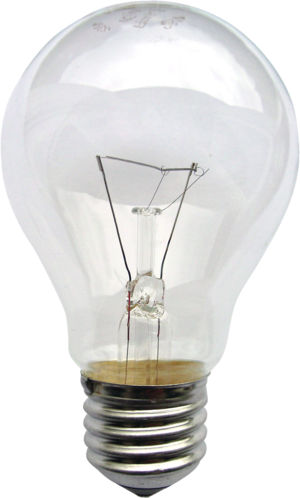
Les applications qui découlent des propriétés des électrons sont nombreuses et diversifiées dans les pays industrialisés. Plusieurs phénomènes lumineux, tels l'émission laser, la réflexion optique et le rayonnement cyclotron, sont causés par des électrons en mouvement. Les faisceaux d'électrons servent au soudage, à la lithographie de semi-conducteurs et permettent de créer le rayonnement synchrotron. Le microscope électronique se décline en plusieurs variantes, dont ceux à transmission et à balayage. Plusieurs liaisons chimiques sont des partages d'électrons. D'autres applications découlent des propriétés des électrons.
Une lampe à incandescence, communément appelée ampoule à incandescence par métonymie, est un luminaire électrique qui éclaire en portant à incandescence par effet Joule un filament de tungstène, le métal qui a le plus haut point de fusion.